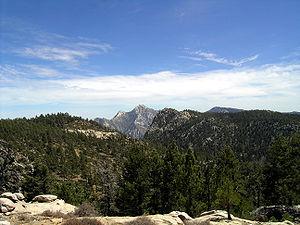
Les Peninsular Ranges sont un ensemble de chaînes de montagnes réparties entre l'État de Californie aux États-Unis et la péninsule de Basse-Californie au Mexique et appartenant aux chaînes côtières du Pacifique. Elles culminent au pic San Jacinto à 3 302 mètres d'altitude.